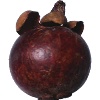
Label: mangostan